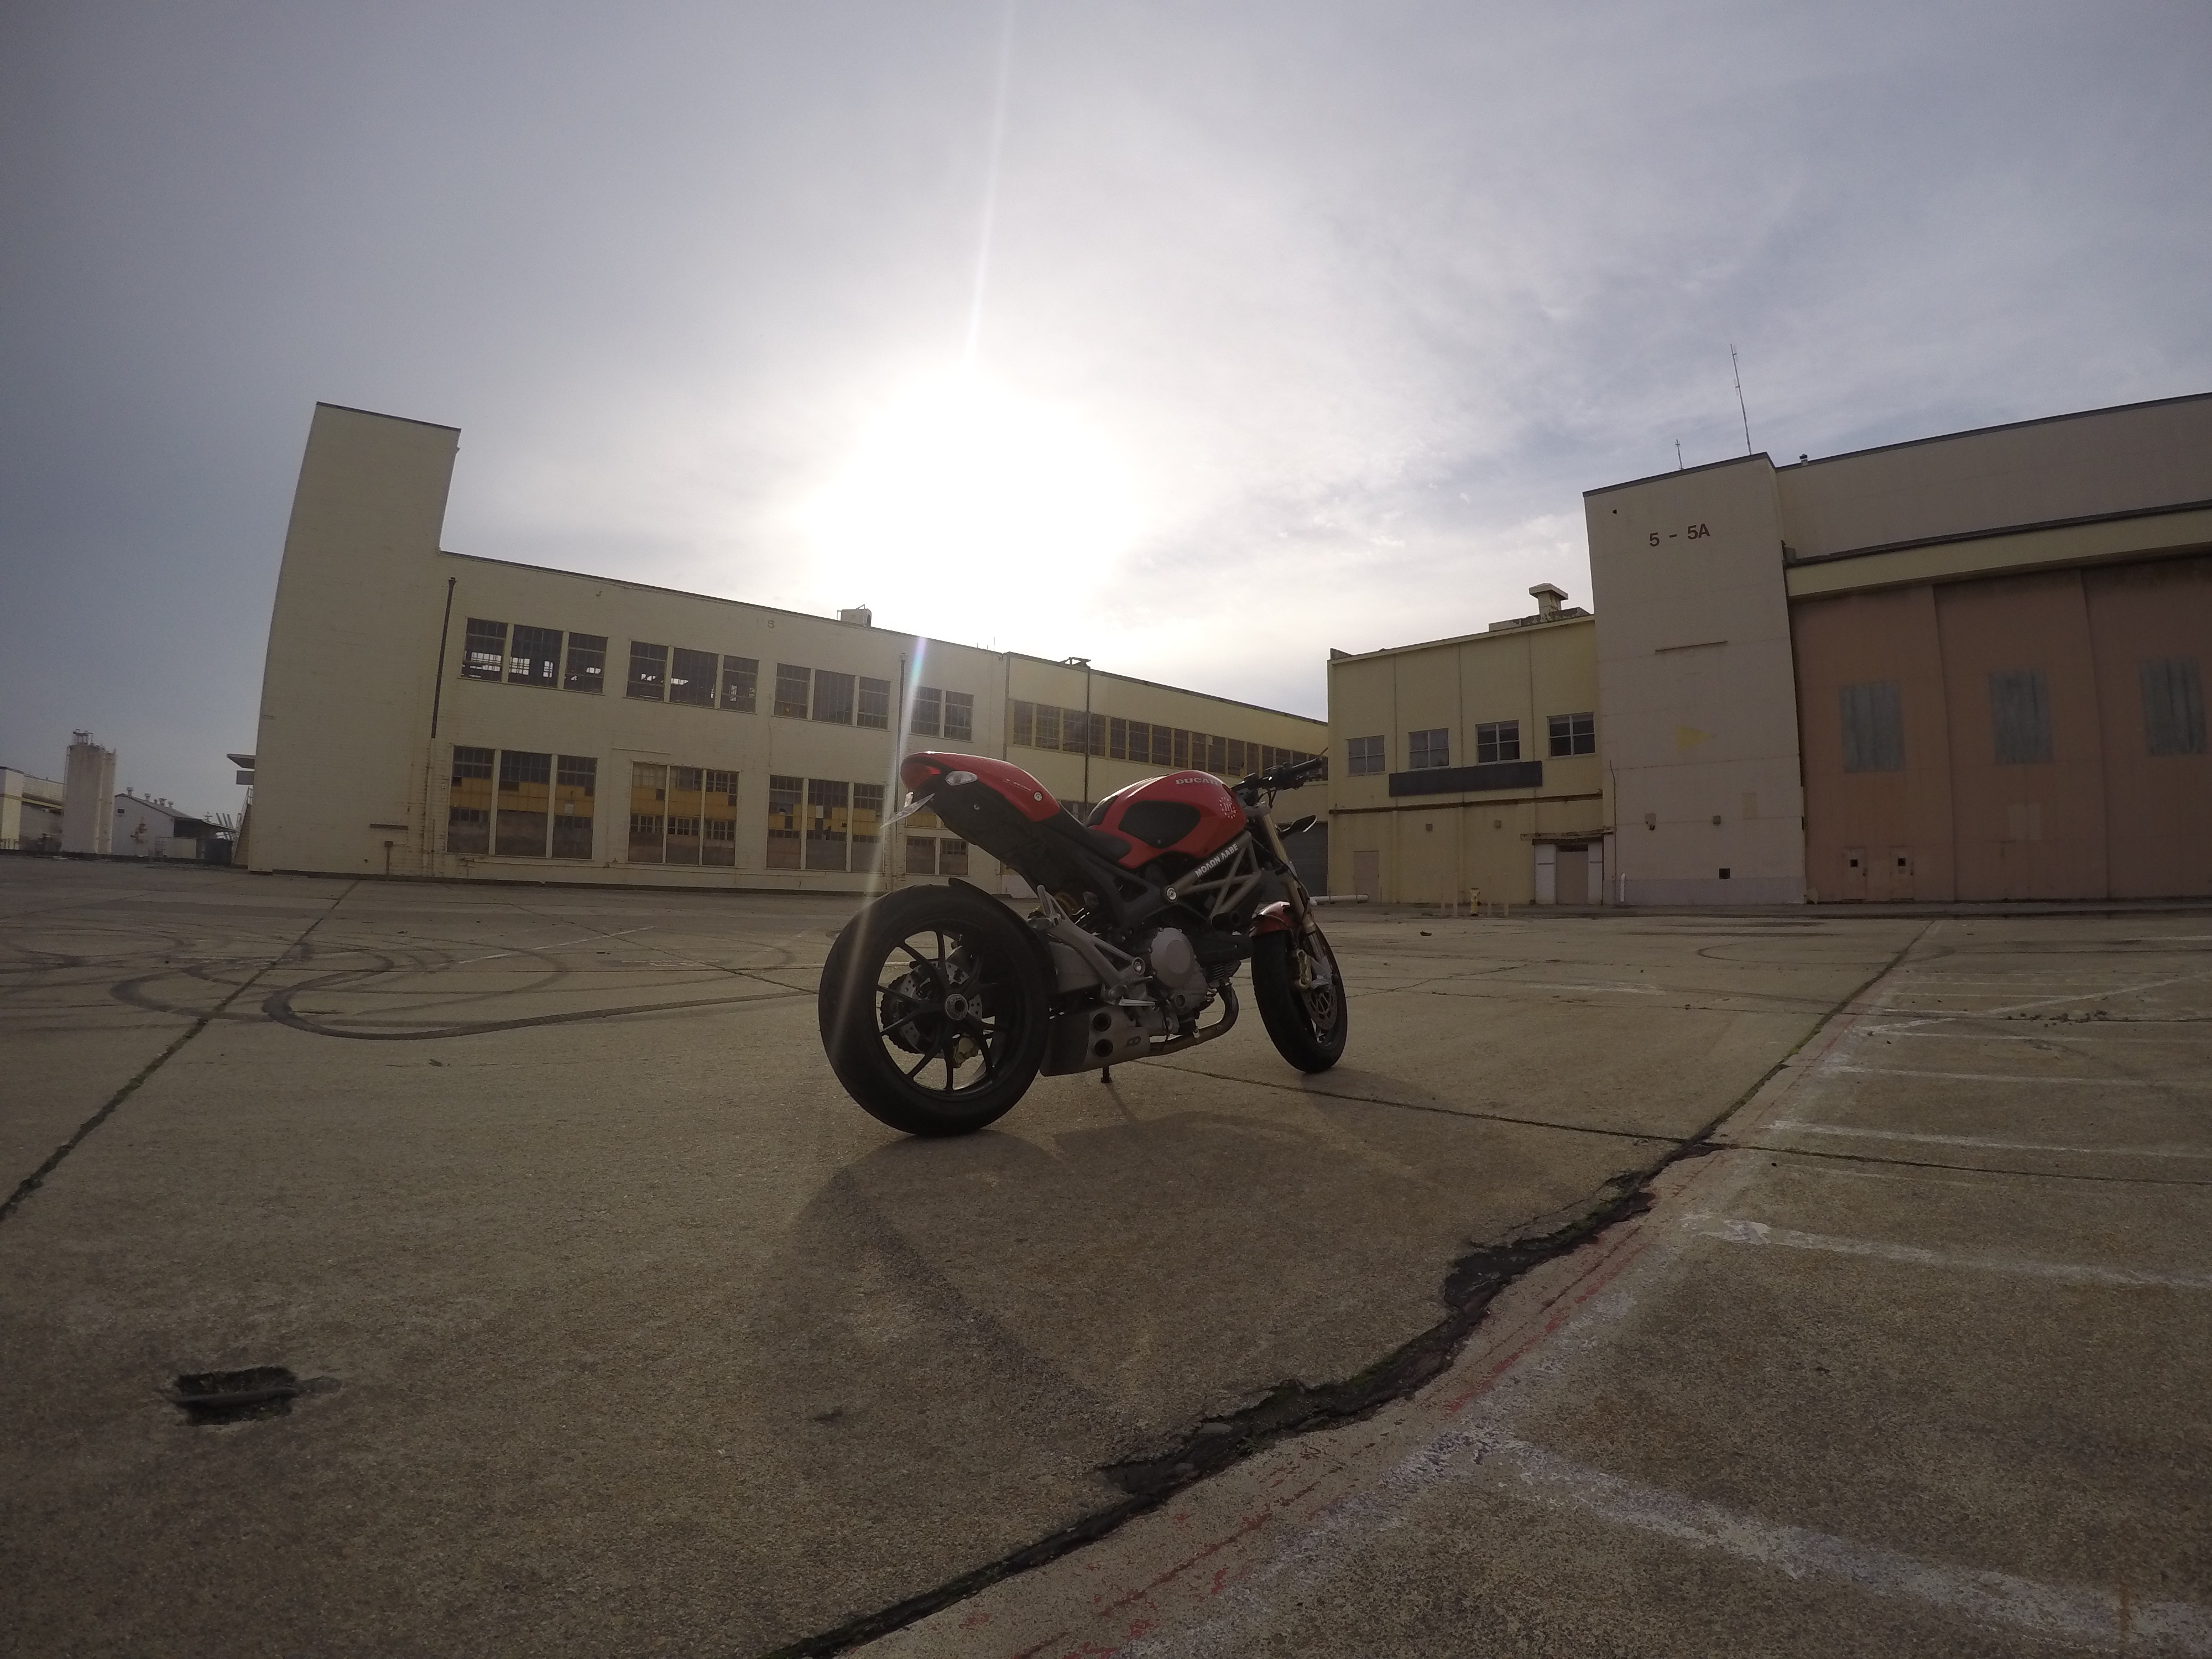
road, vehicle, stunt